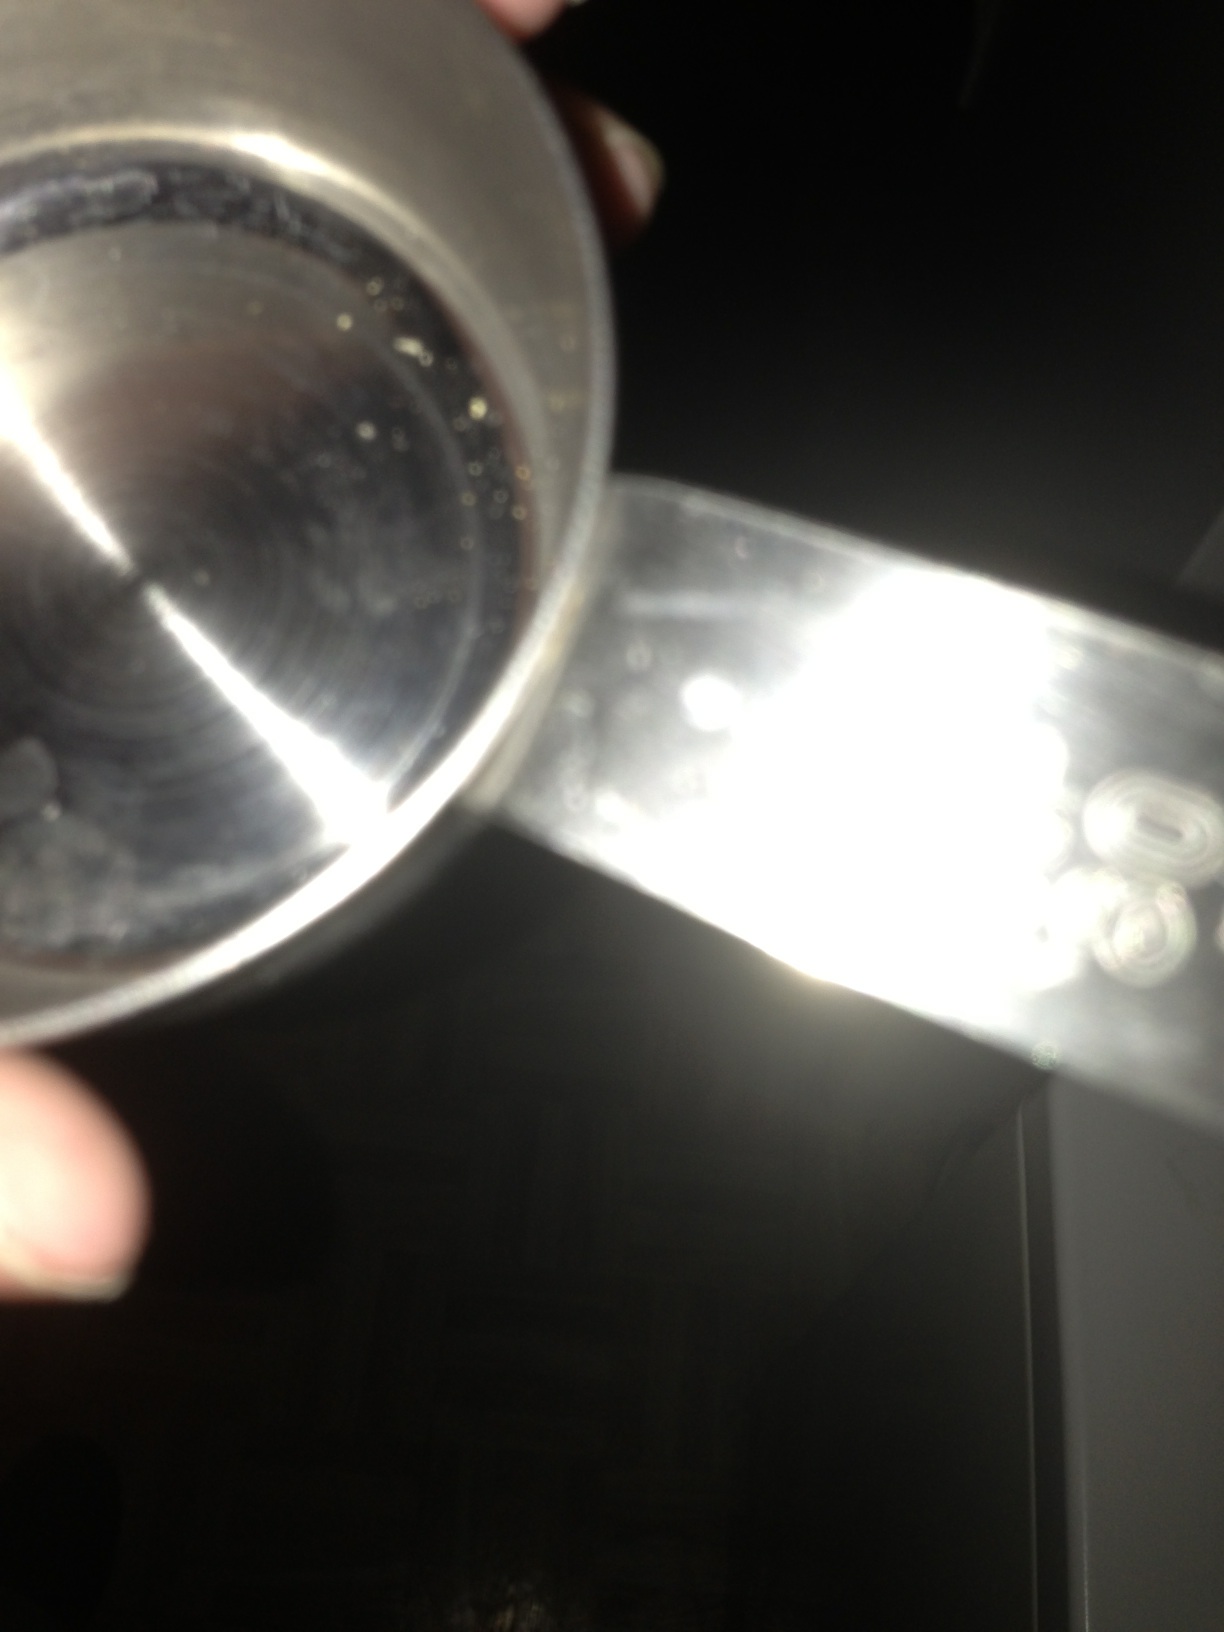Question: What does this cup say?
Answer: unanswerable